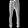
Label: Trouser